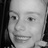
Emotion: happy